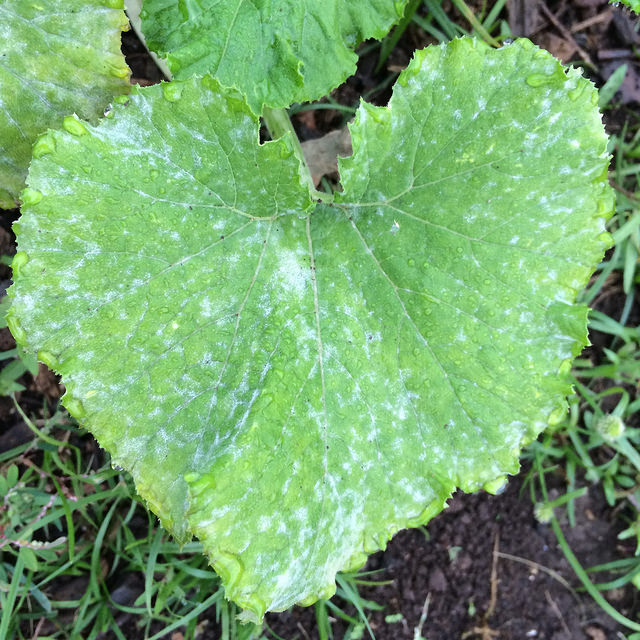
Labels: Squash Powdery mildew leaf